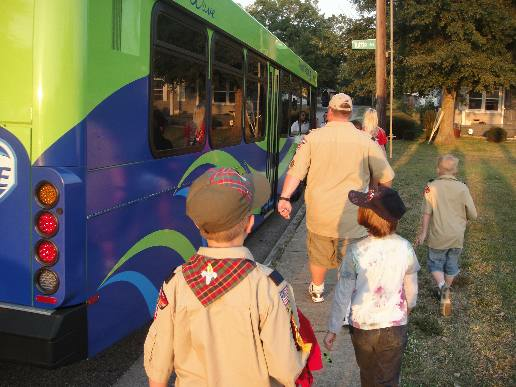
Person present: Yes